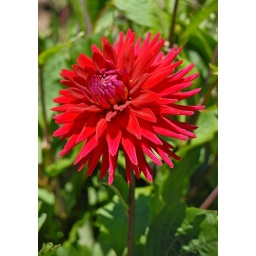
in the gardens at the conservatory of flowers - golden gate park, san francisco, california